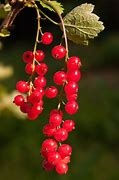
Label: redcurrant